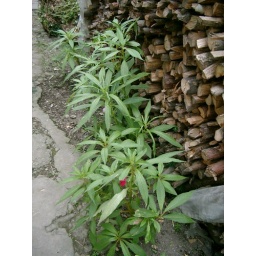
This plant appears near the door of every house. People said that the smell of this plant keeps snakes away.